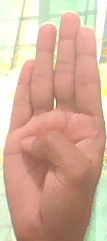
ASL sign: B